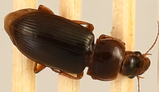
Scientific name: Amara carinata
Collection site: North Sterling NEON (STER), plot STER_031